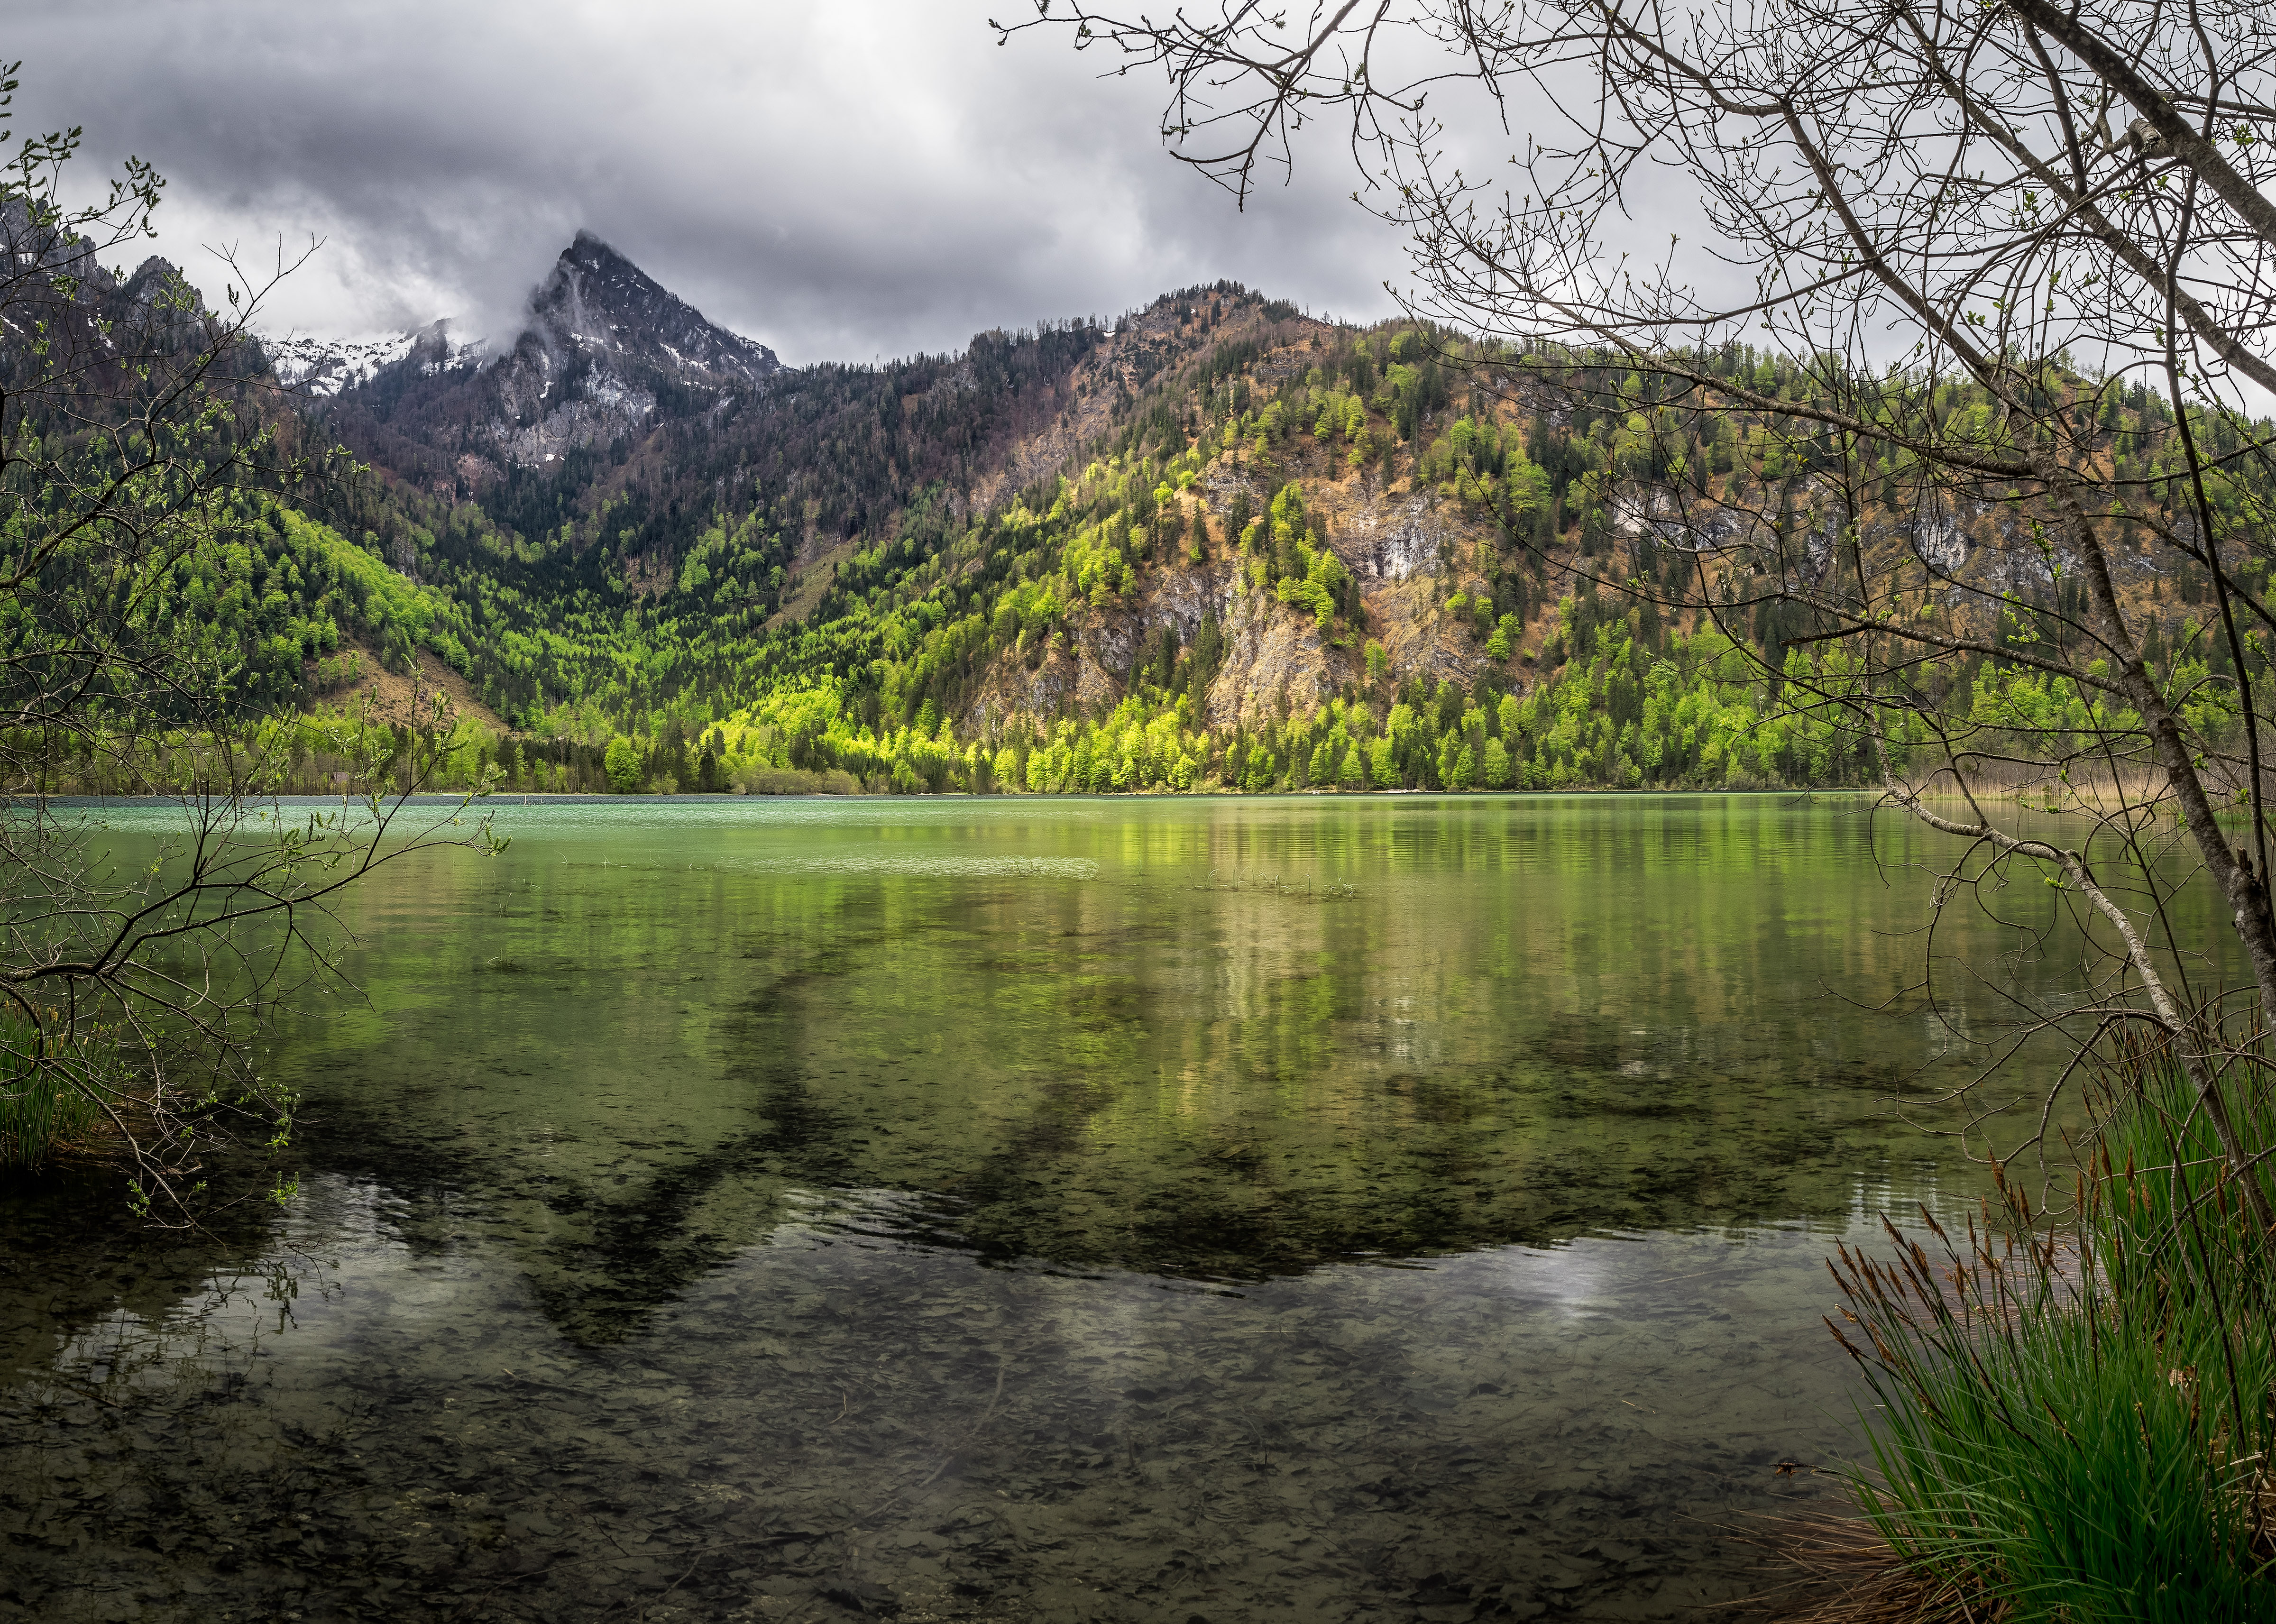
landscape, tree, water, nature, forest, wilderness, mountain, lake, river, valley, mountain range, stream, reflection, reservoir, highland, body of water, austria, at, habitat, loch, ebensee, rural area, tarn, ober sterreich, natural environment, atmospheric phenomenon, mountainous landforms